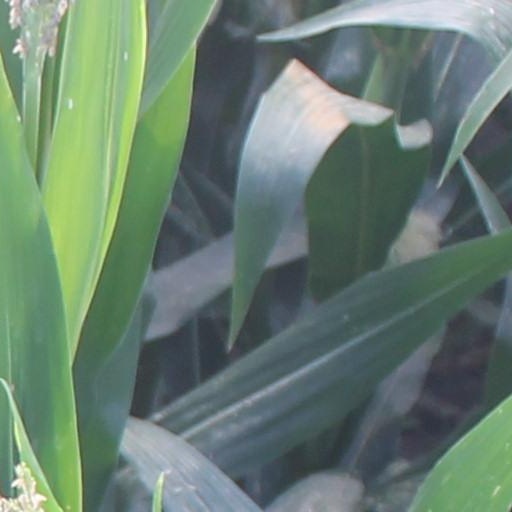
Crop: maize; corn